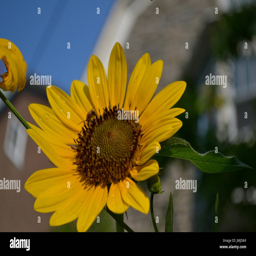
bee on a beautiful sunflower